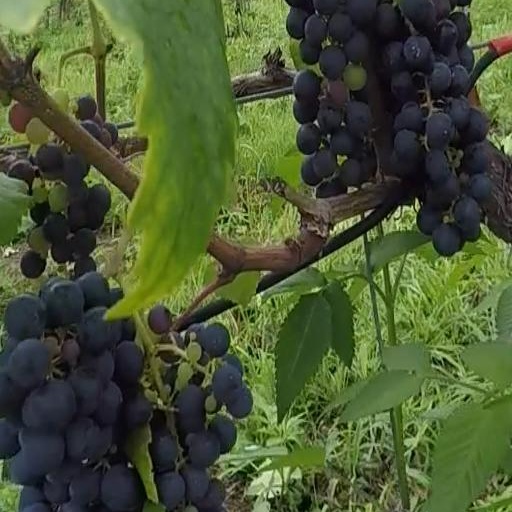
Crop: grape